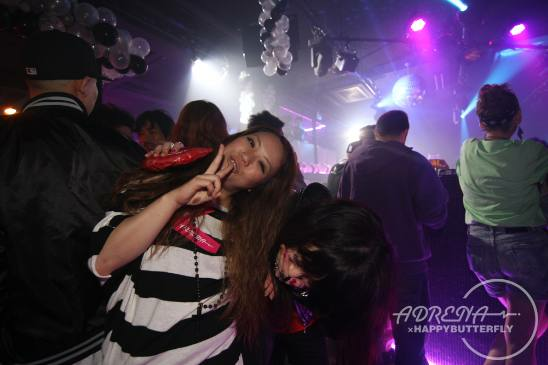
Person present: Yes